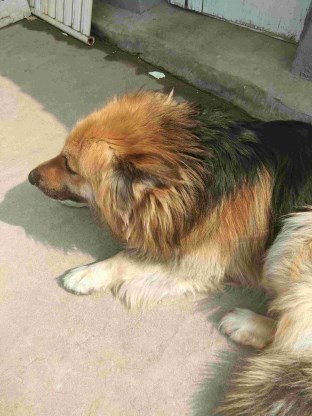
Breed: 2594-n000109-Border_collie